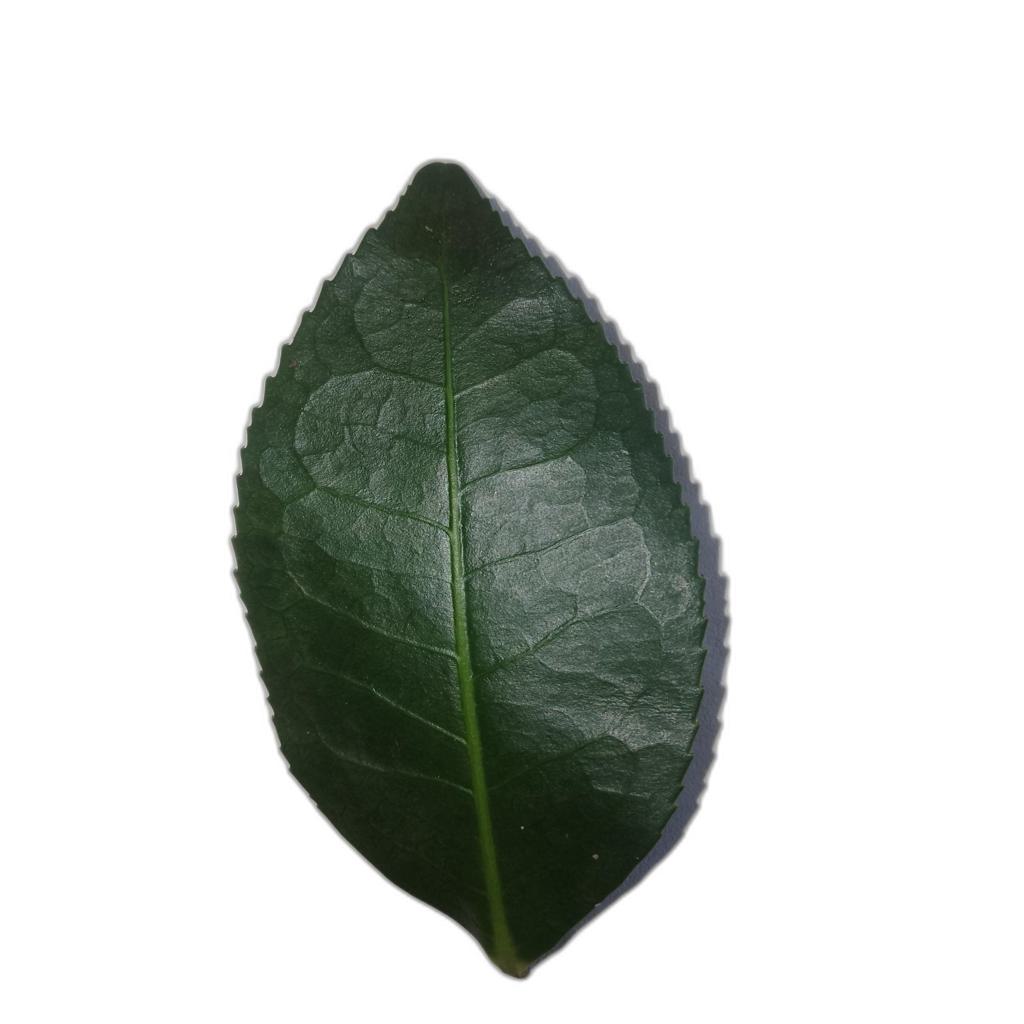
Label: Healthy